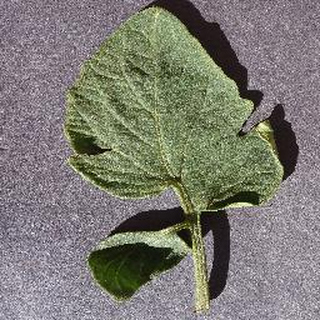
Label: healthy_tomato